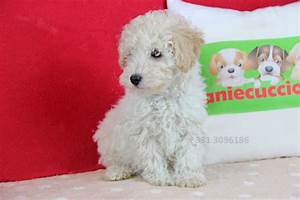
Label: dog